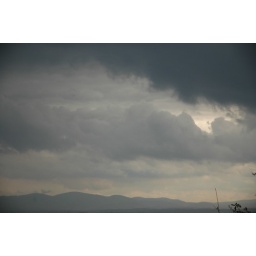
9-Nov-06 - 0075 - Storm clouds in the Tuscan sky